LaPhonso Ellis

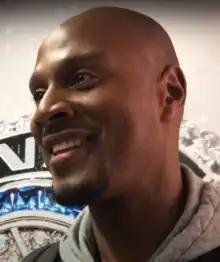
LaPhonso Ellis in 2020

LaPhonso Darnell Ellis (born May 5, 1970) is an American former professional basketball player and college basketball analyst. He played for 11 years in the National Basketball Association after starring at Notre Dame. He worked as a broadcaster for ESPN from 2009 to 2023 and now works for the Big Ten Network and Fox and FS1.